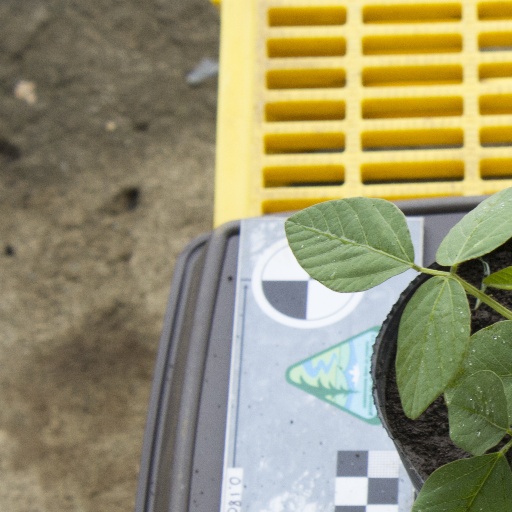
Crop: soybean